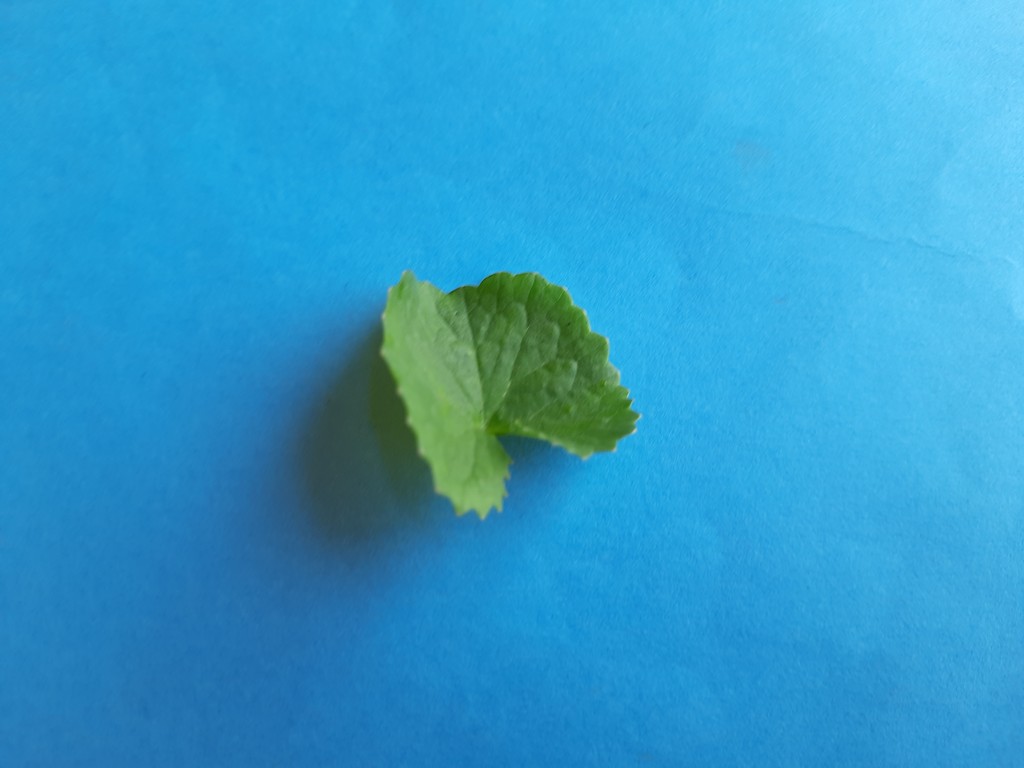
Label: Healthy